Shinano-Kizaki Station

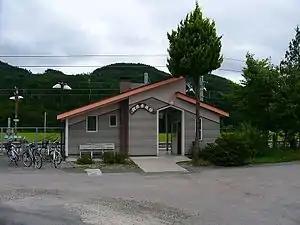
Shinano-Kizaki Station, August 2003

is a railway station in the city of Ōmachi, Nagano, Japan, operated by East Japan Railway Company (JR East).